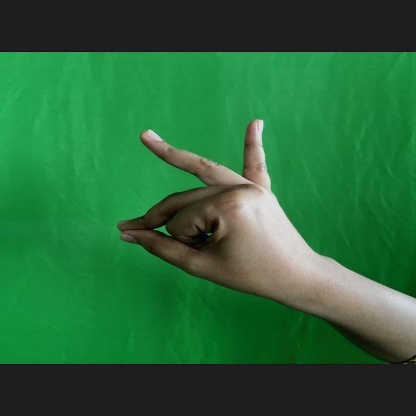
Mudra: Bramaram